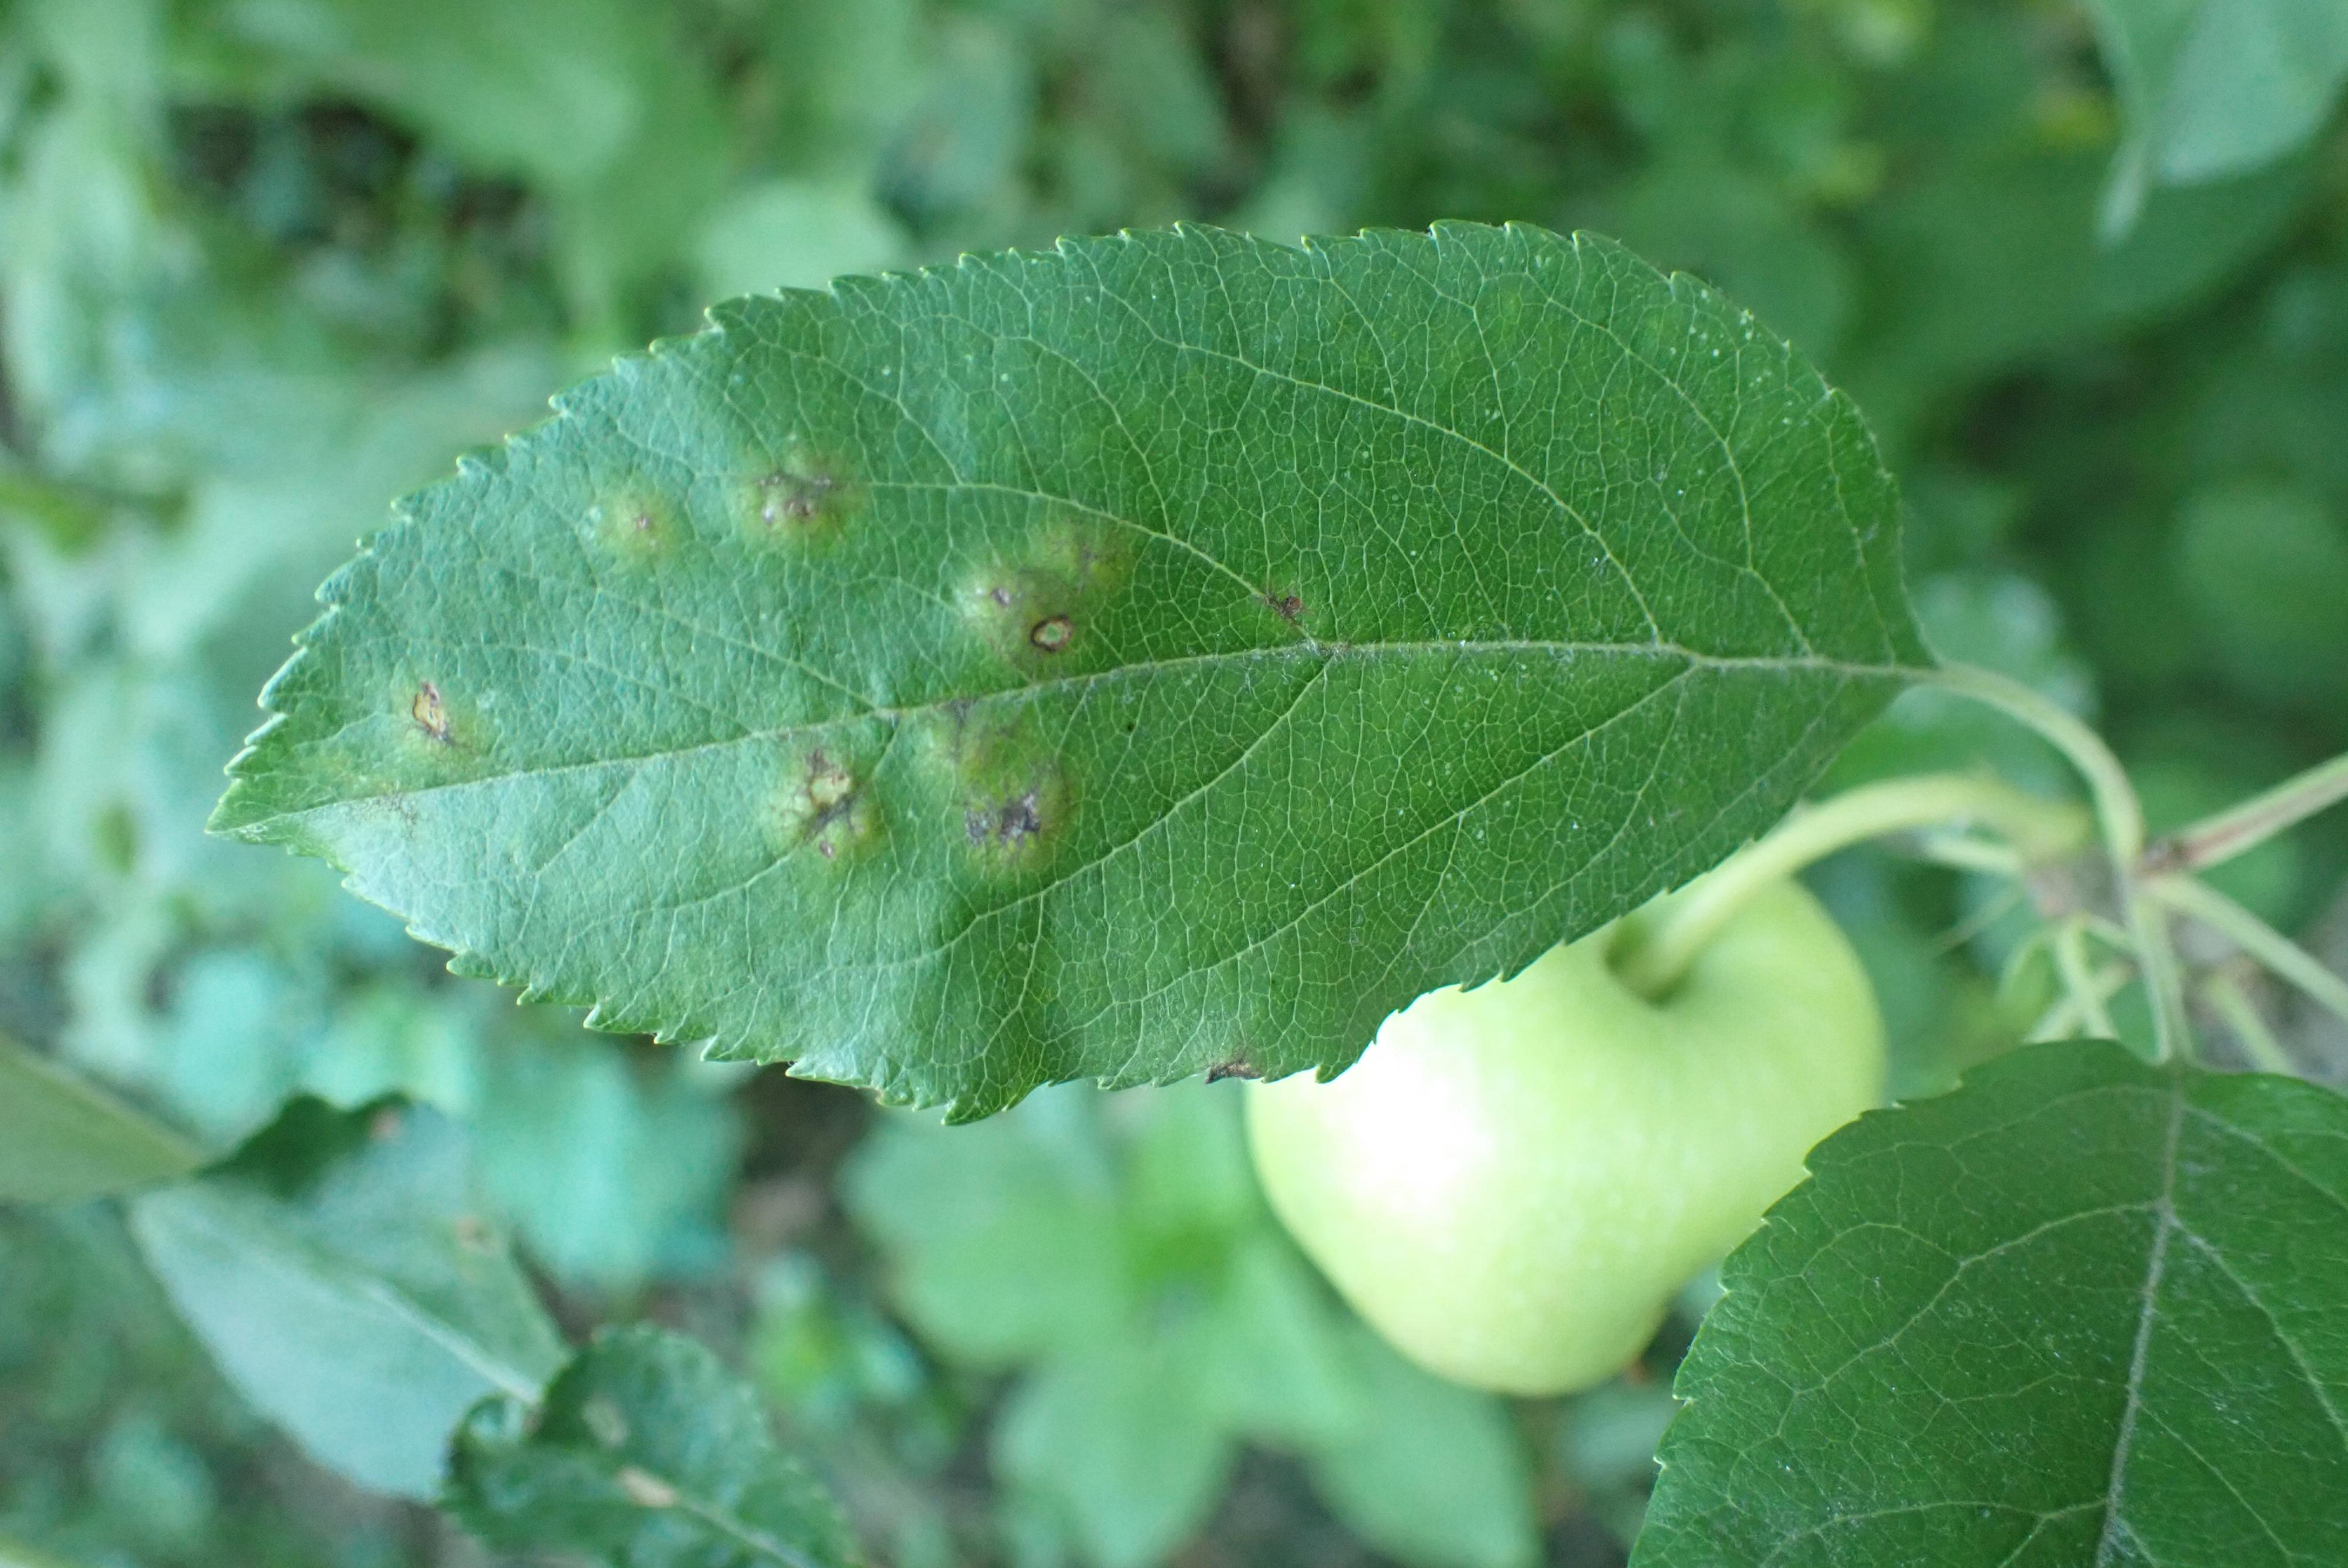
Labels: scab